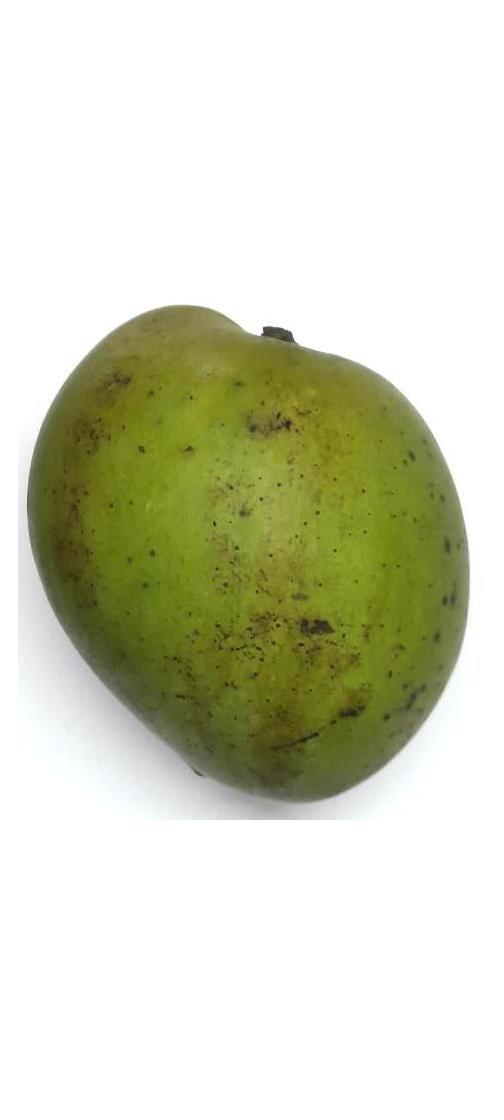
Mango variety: Harivanga